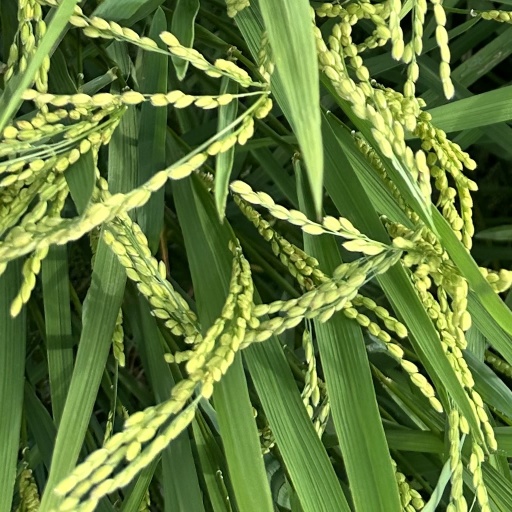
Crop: rice